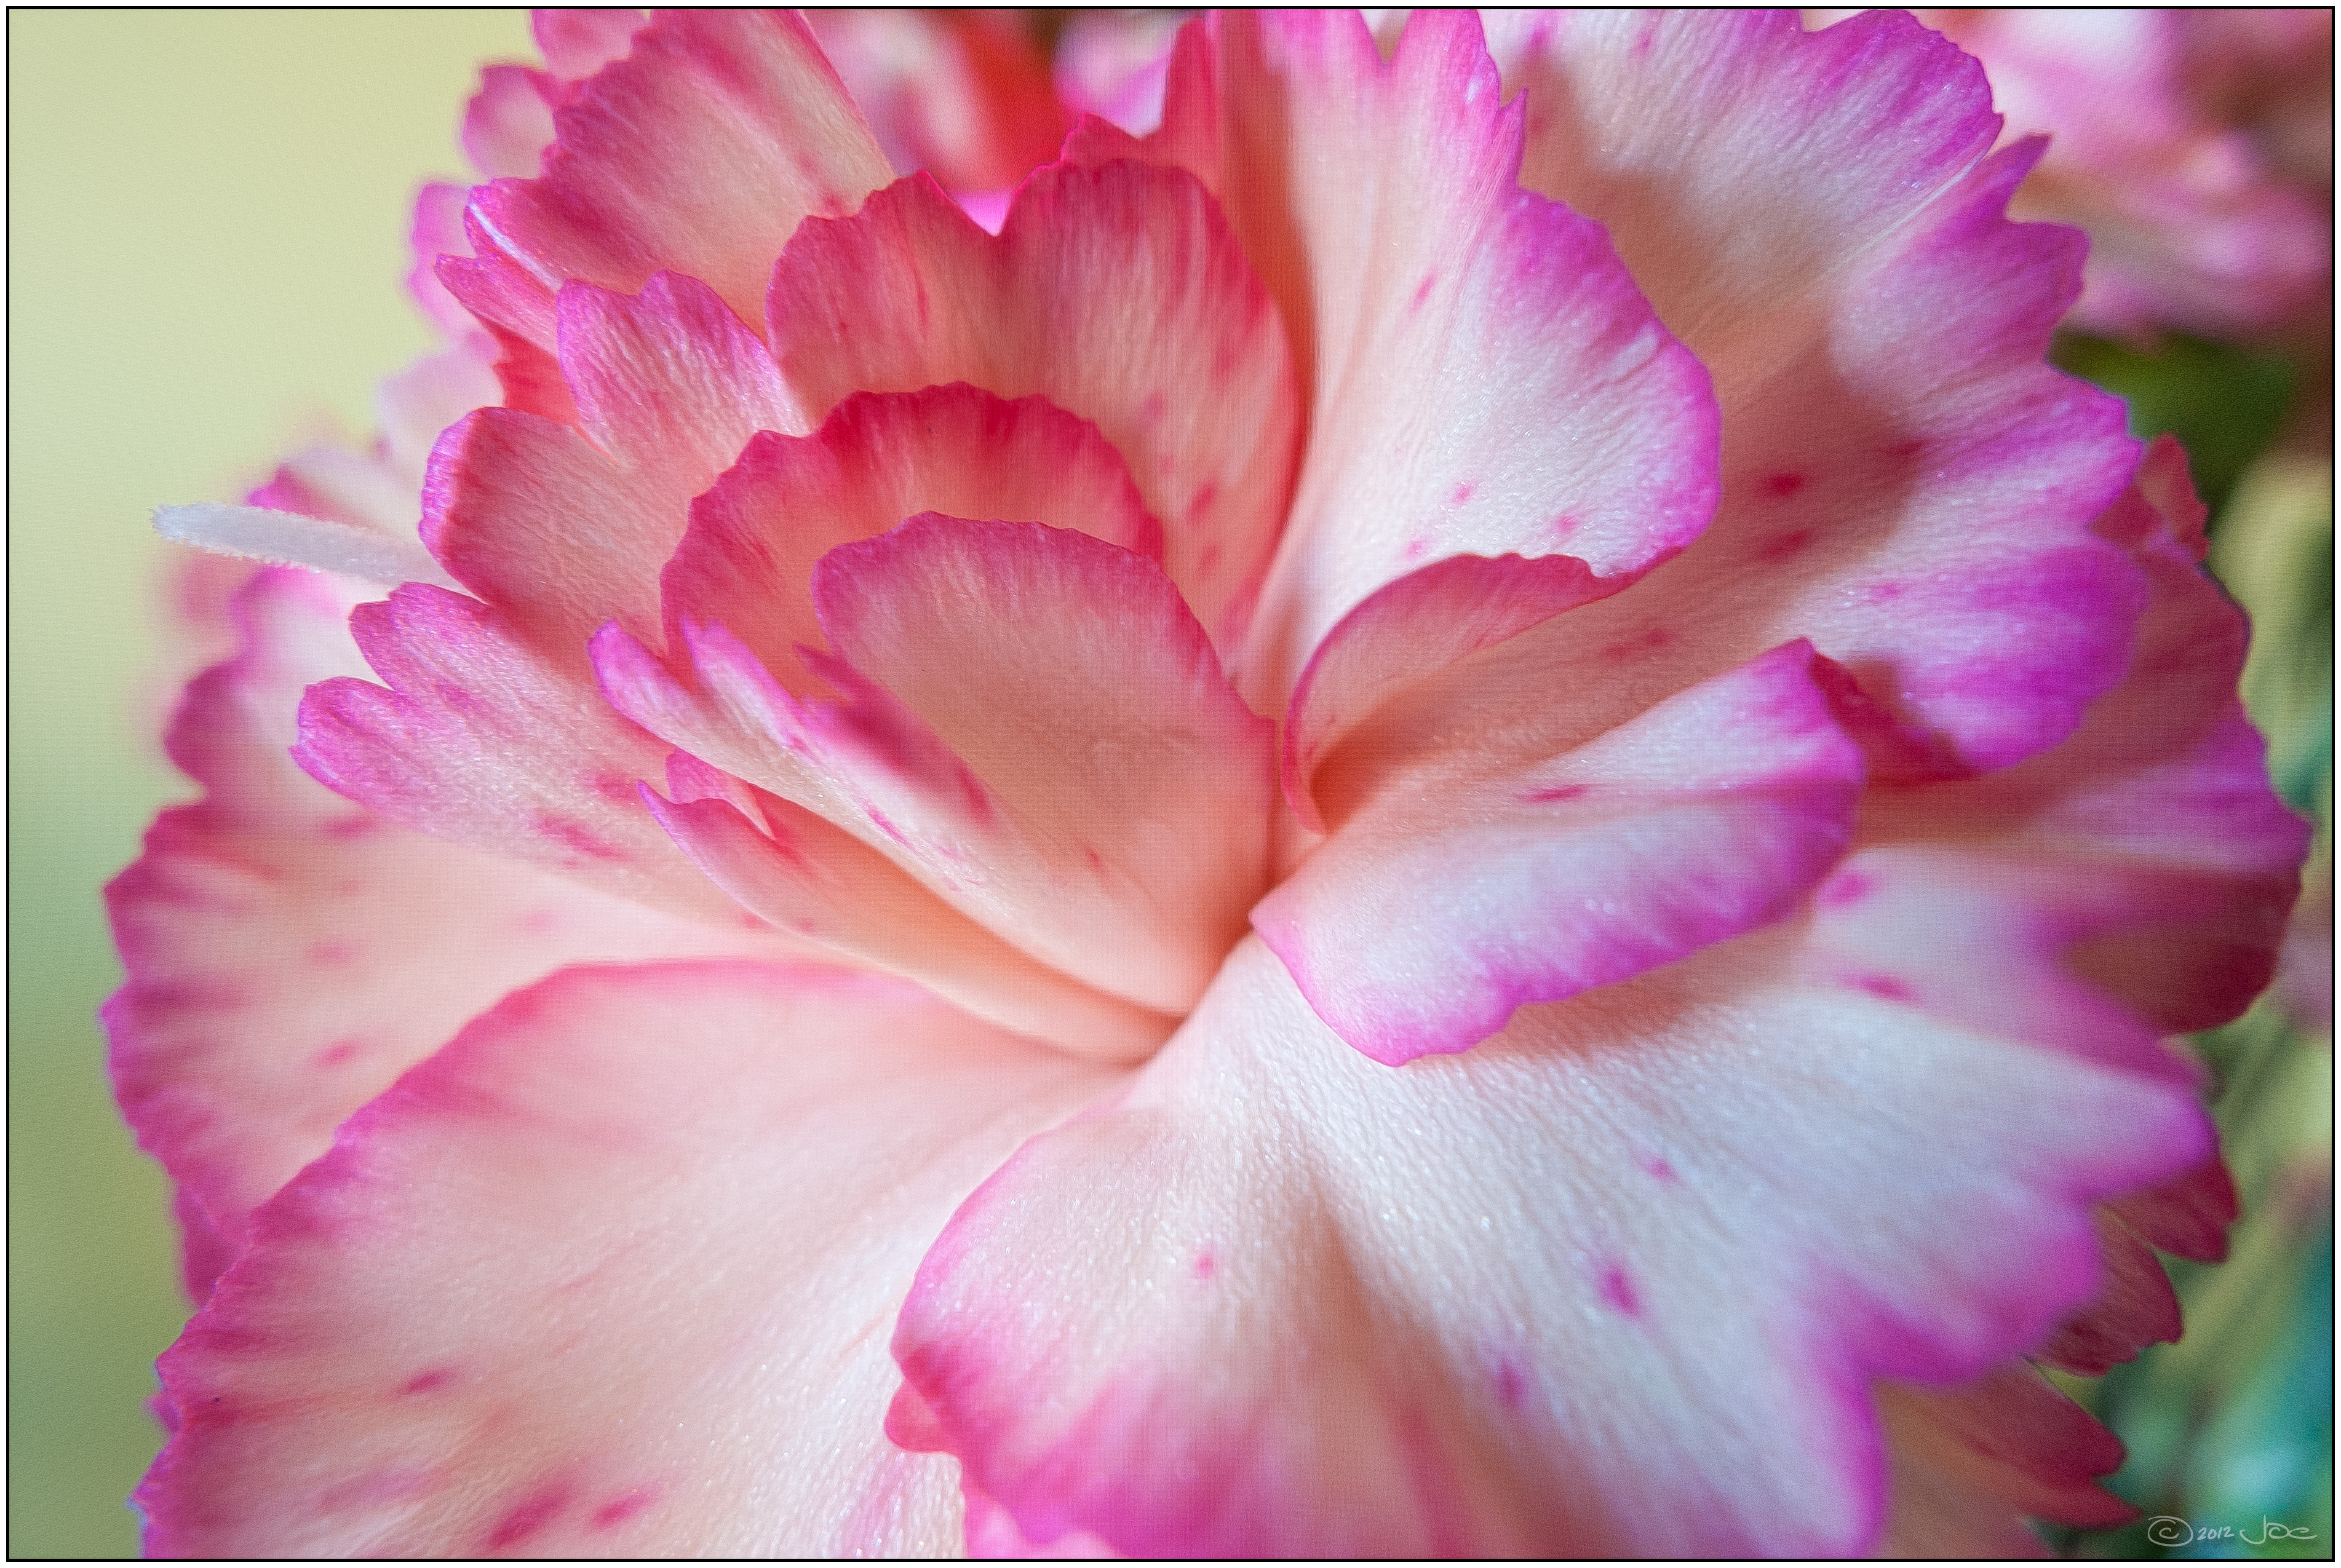
plant, white, flower, petal, pink, flora, carnation, dianthus, gladiolus, flowering plant, land plant